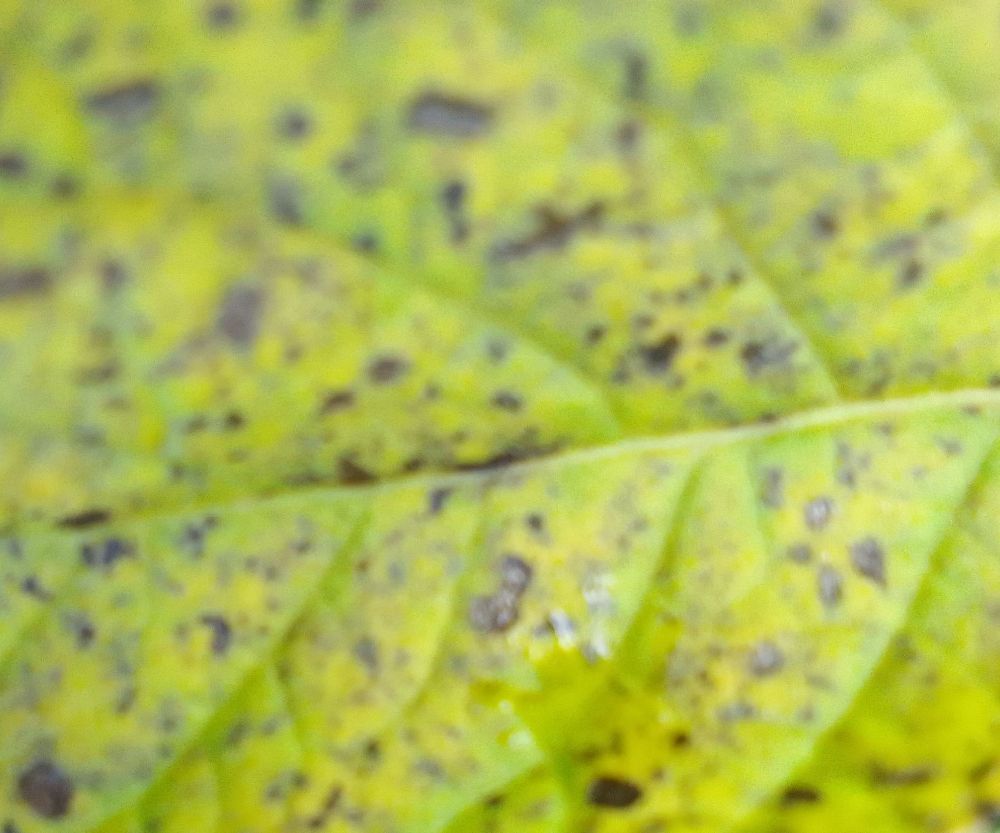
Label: Early blight